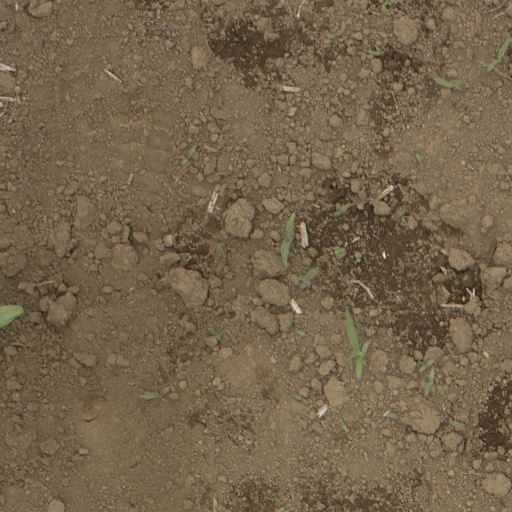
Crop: Jerusalem artichoke